Hugh Douglas (American football)

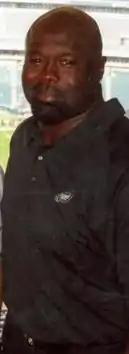
Douglas in 2008

Hugh Lamont Douglas (born August 23, 1971) is an American former professional football player who was a defensive end in the National Football League (NFL). His playing career included stints with the New York Jets, Philadelphia Eagles (twice), and the Jacksonville Jaguars. In his first season in 1995, Douglas was named Defensive Rookie of the Year by the Associated Press.